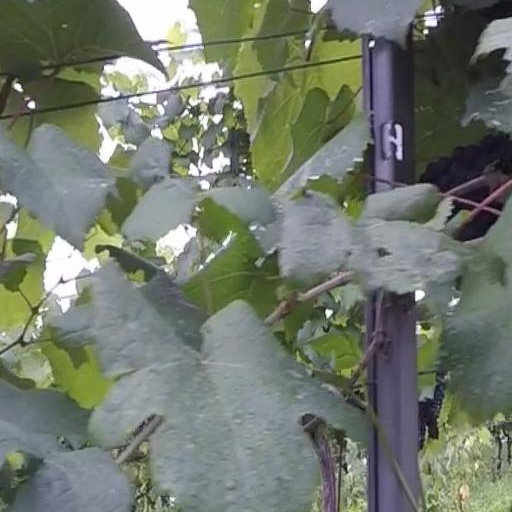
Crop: grape